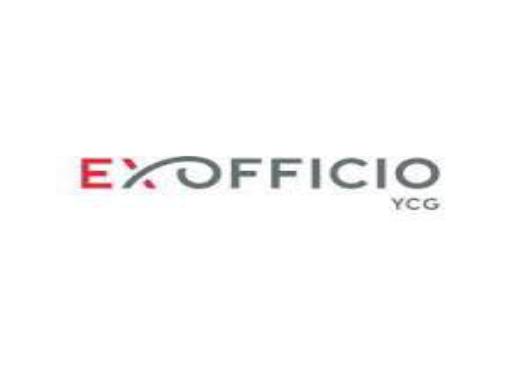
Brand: Exofficio
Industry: Clothes